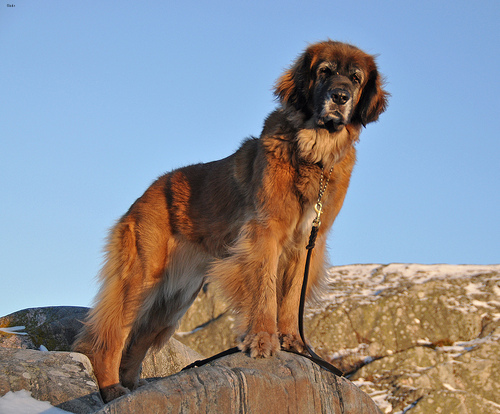
Animal: dog
Breed: leonberger